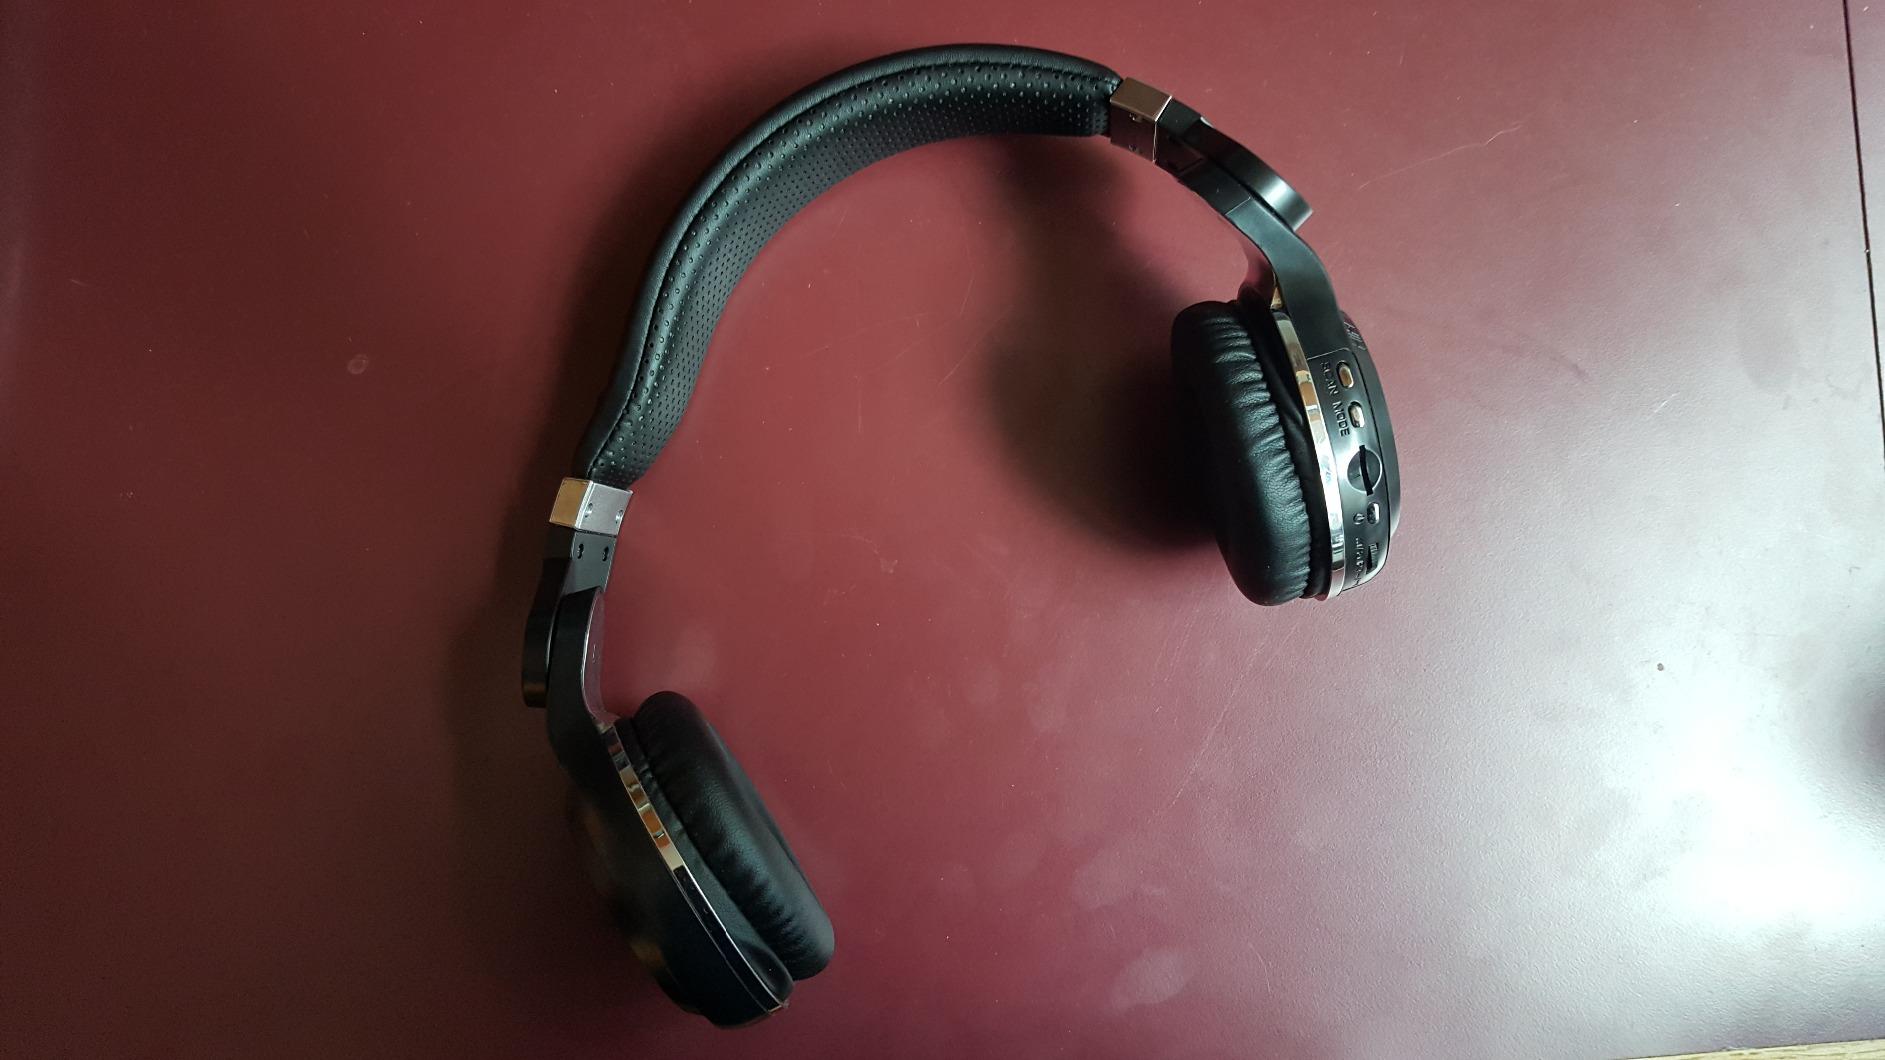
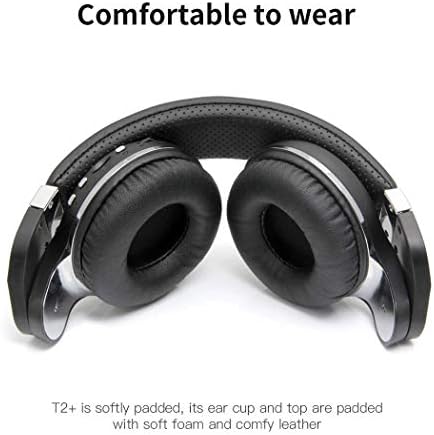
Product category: headphones
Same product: yes